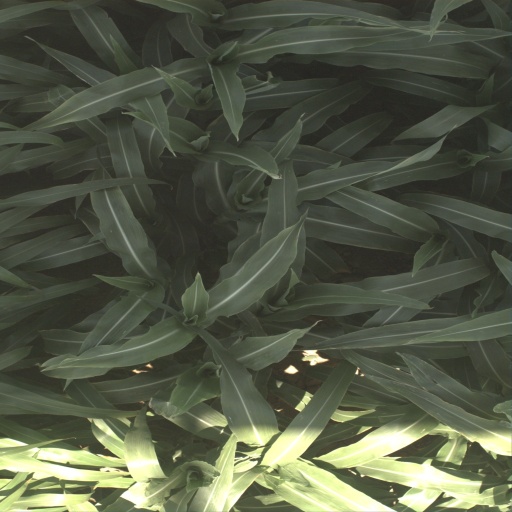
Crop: sorghum